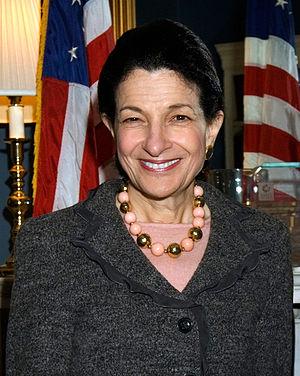
Olympia Jean Snowe, née le 21 février 1947 à Augusta, dans le Maine, est une femme politique américaine, membre du Parti républicain et sénatrice pour le Maine au Congrès fédéral de 1995 à 2013.
En 2012, les élections au Sénat des États-Unis ont eu lieu le 6 novembre en même temps que les élections présidentielle, gouvernatoriales et législatives. Le Sénat fédéral est renouvelé par tiers, tous les deux ans. Trente-trois sièges sont renouvelés en 2012, sur les cent que compte la chambre haute. Le mandat des sénateurs étant de six ans, ceux qui sont élus à cette élection siègeront dans le cent treizième congrès, du 3 janvier 2013 au 3 janvier 2019.